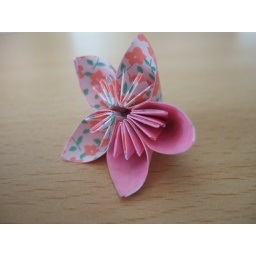
i guess it's not that tiny really, the face of the flower is 3cm in diameter